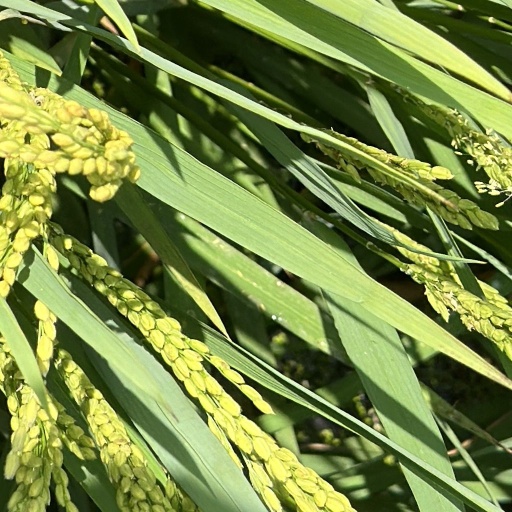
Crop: rice